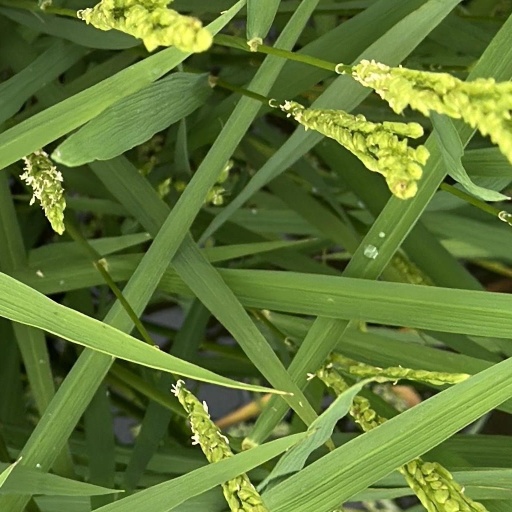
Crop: rice